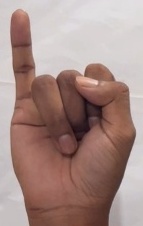
ASL sign: I